University of Paris

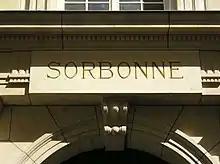

The school of Saint-Victor, under the abbey, conferred the licence in its own right; the school of Notre-Dame depended on the diocese, that of Ste-Geneviève on the abbey or chapter. The diocese and the abbey or chapter, through their chancellor, gave professorial investiture in their respective territories where they had jurisdiction. Besides Notre-Dame, Ste-Geneviève, and Saint-Victor, there were several schools on the "Island" and on the "Mount". "Whoever", says Crevier "had the right to teach might open a school where he pleased, provided it was not in the vicinity of a principal school." Thus a certain Adam, who was of English origin, kept his "near the Petit Pont"; another Adam, Parisian by birth, "taught at the Grand Pont which is called the Pont-au-Change" ("Hist. de l'Univers. de Paris," I, 272).